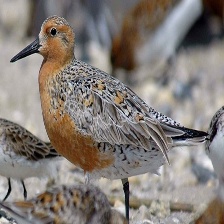
Species: RED KNOT
Scientific name: CALIDRIS CANUTUS
ImageNet parent category: red-backed_sandpiper